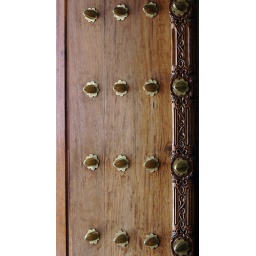
These brass studs originated in India,and they were placed on the doors to protest houses from marauding elephants.